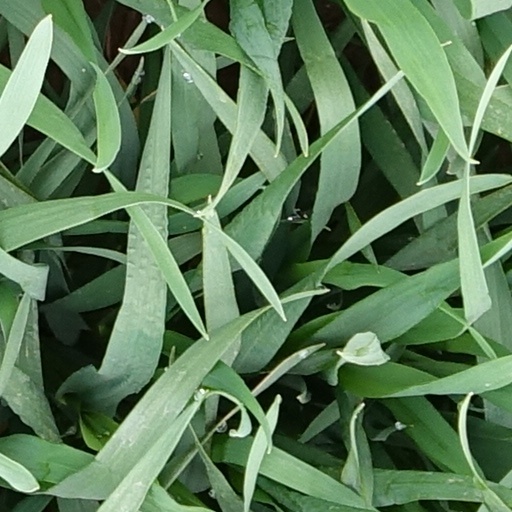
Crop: wheat